DeLorean time machine

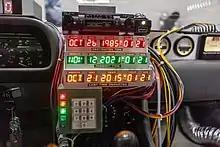
Time Circuits from DeLorean used in the first and second films

The time circuits are an integral part of the DeLorean time machine. They were built with an input device and a display. The display was divided into three sections: destination time (shown in red), present time (shown in green), and last time departed (shown in yellow), all annotated with Dymo labels. Each display includes a month, a day, a year, and the hour and minutes in that point in time. The years on the time circuits were limited to four digits and there were no possible negative years that could be reached, i.e. years before "0 A.D." (1 B.C.). This means the DeLorean could travel to any time from 12:00 am on January 1, 1 B.C. to 11:59 pm on December 31, A.D. 9999.